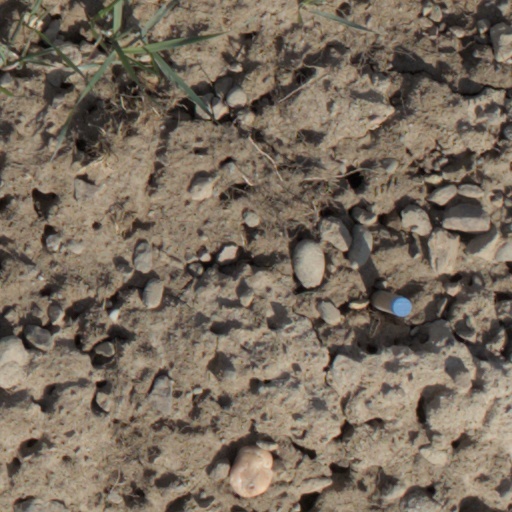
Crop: wheat